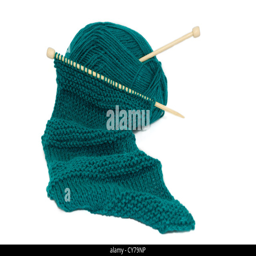
scarf on knitting needles using different stitches with a ball of wool